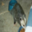
Label: possum